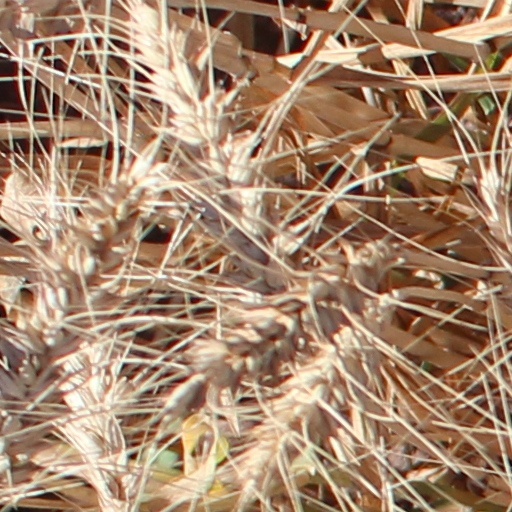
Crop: wheat